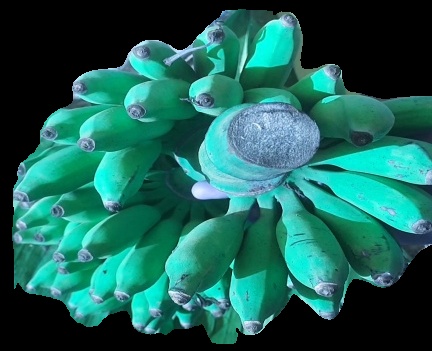
Variety: elakki-bale
Grade: grade3